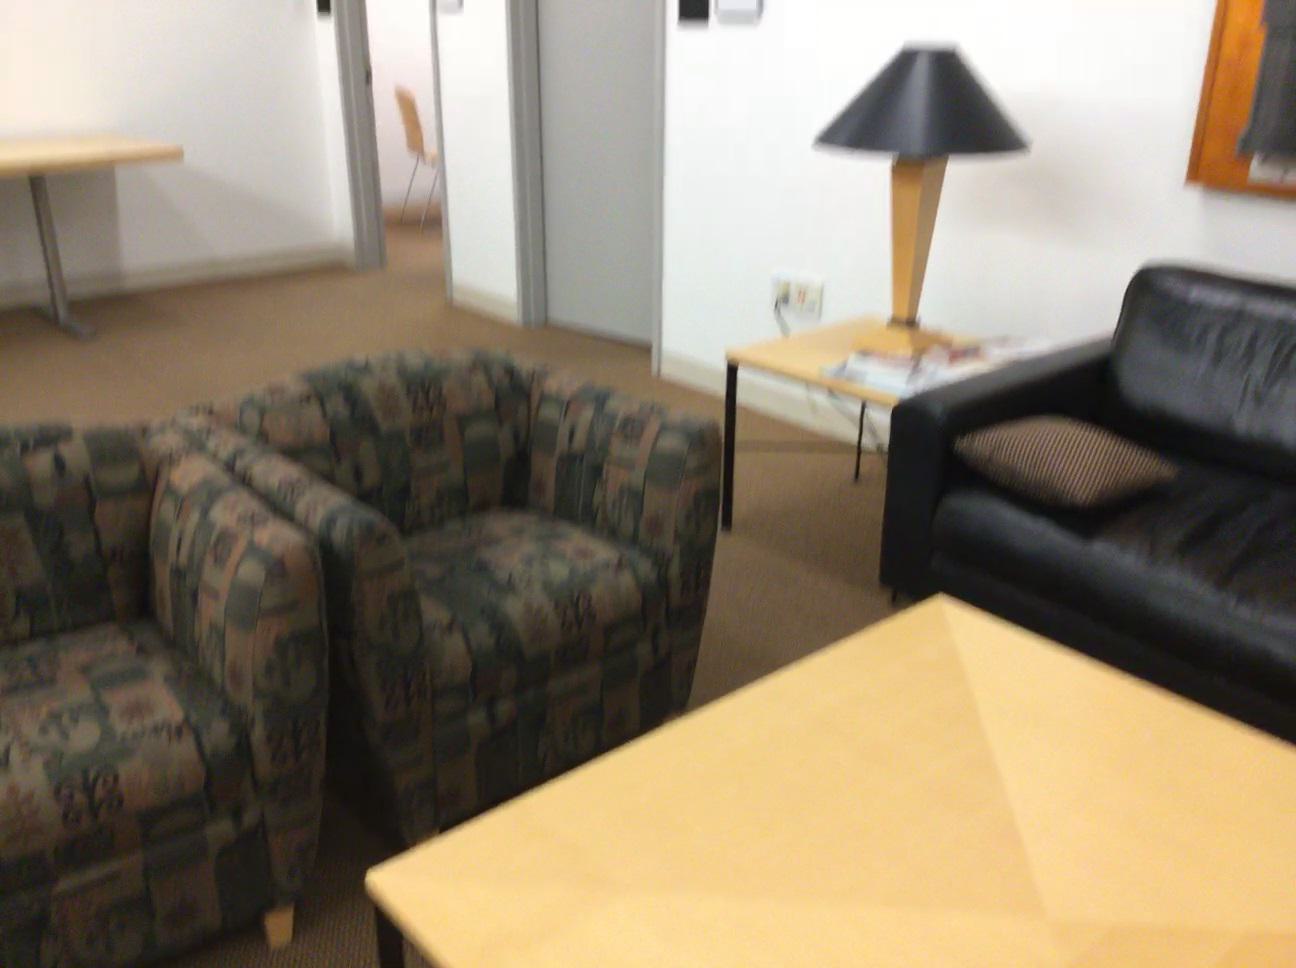
Question: Can the couch fit in front of the lamp from the camera's perspective? Final answer should be yes or no.
Answer: No